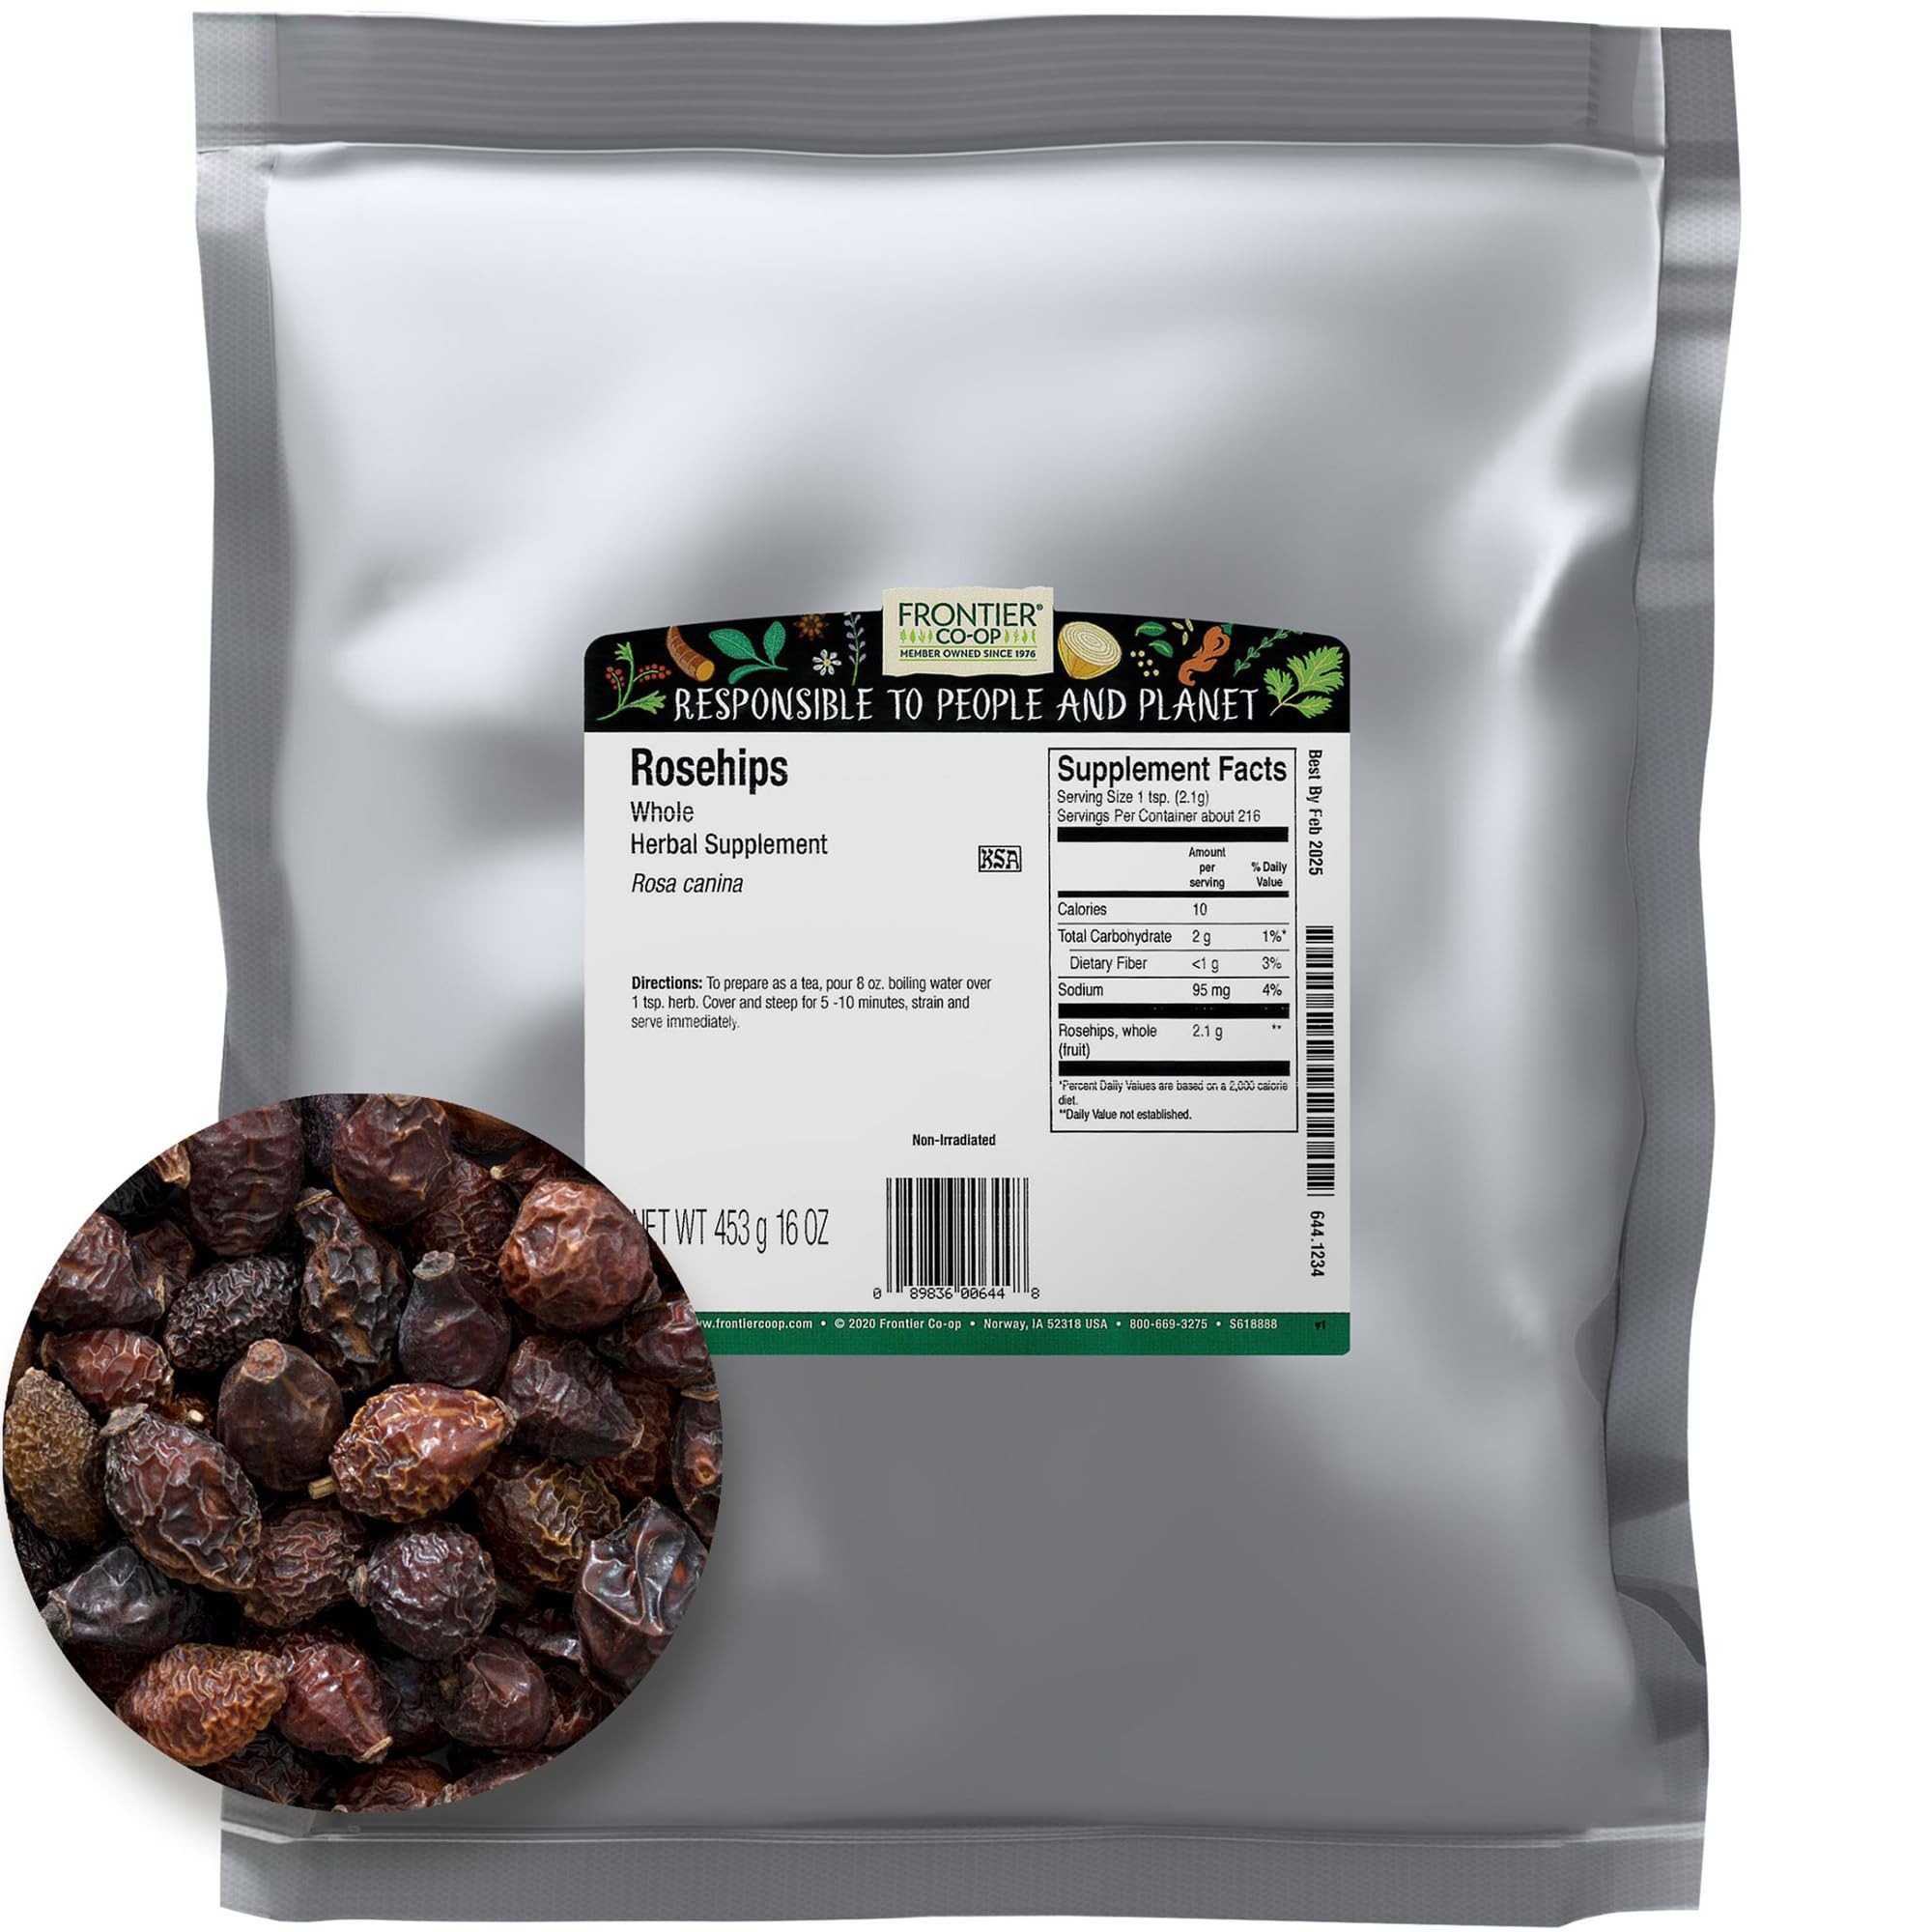
Item Name: Frontier Co-op Organic Whole Rosehips, 1 lb | Dried Rose Hips For Rosehip Tea Organic, Powder, Oil and More | Bulk Wholesale 1 Pound
Bullet Point: Rosehips Whole by Frontier Natural Products 1 lbs Bulk Rosehips Whole Botanical Name Rosa canina L. Directions To prepare as a tea pour 8 oz. boiling water over 1-2 teaspoons of herb. Cover and steep for 5-10 minutes strain and serve immediately. Quality Notes Rosehips color and flavor vary with harvest time. If harvested a little early the color is bright red with a tart flavor (alot of yellow color denotes a premature harvest and inferior quality). If harvested later the hips are dark red to
Product Description: Rosehips Whole by Frontier Natural Products 1 lbs Bulk Rosehips Whole Botanical Name Rosa canina L. Directions To prepare as a tea pour 8 oz. boiling water over 1-2 teaspoons of herb. Cover and steep for 5-10 minutes strain and serve immediately. Quality Notes Rosehips color and flavor vary with harvest time. If harvested a little early the color is bright red with a tart flavor (alot of yellow color denotes a premature harvest and inferior quality). If harvested later the hips are dark red to red-black and have a sweeter jam like flavor. Origin Chile Europe Kosher KSA Certified<br>
Value: 16.0
Unit: Ounce

Price: 16.91